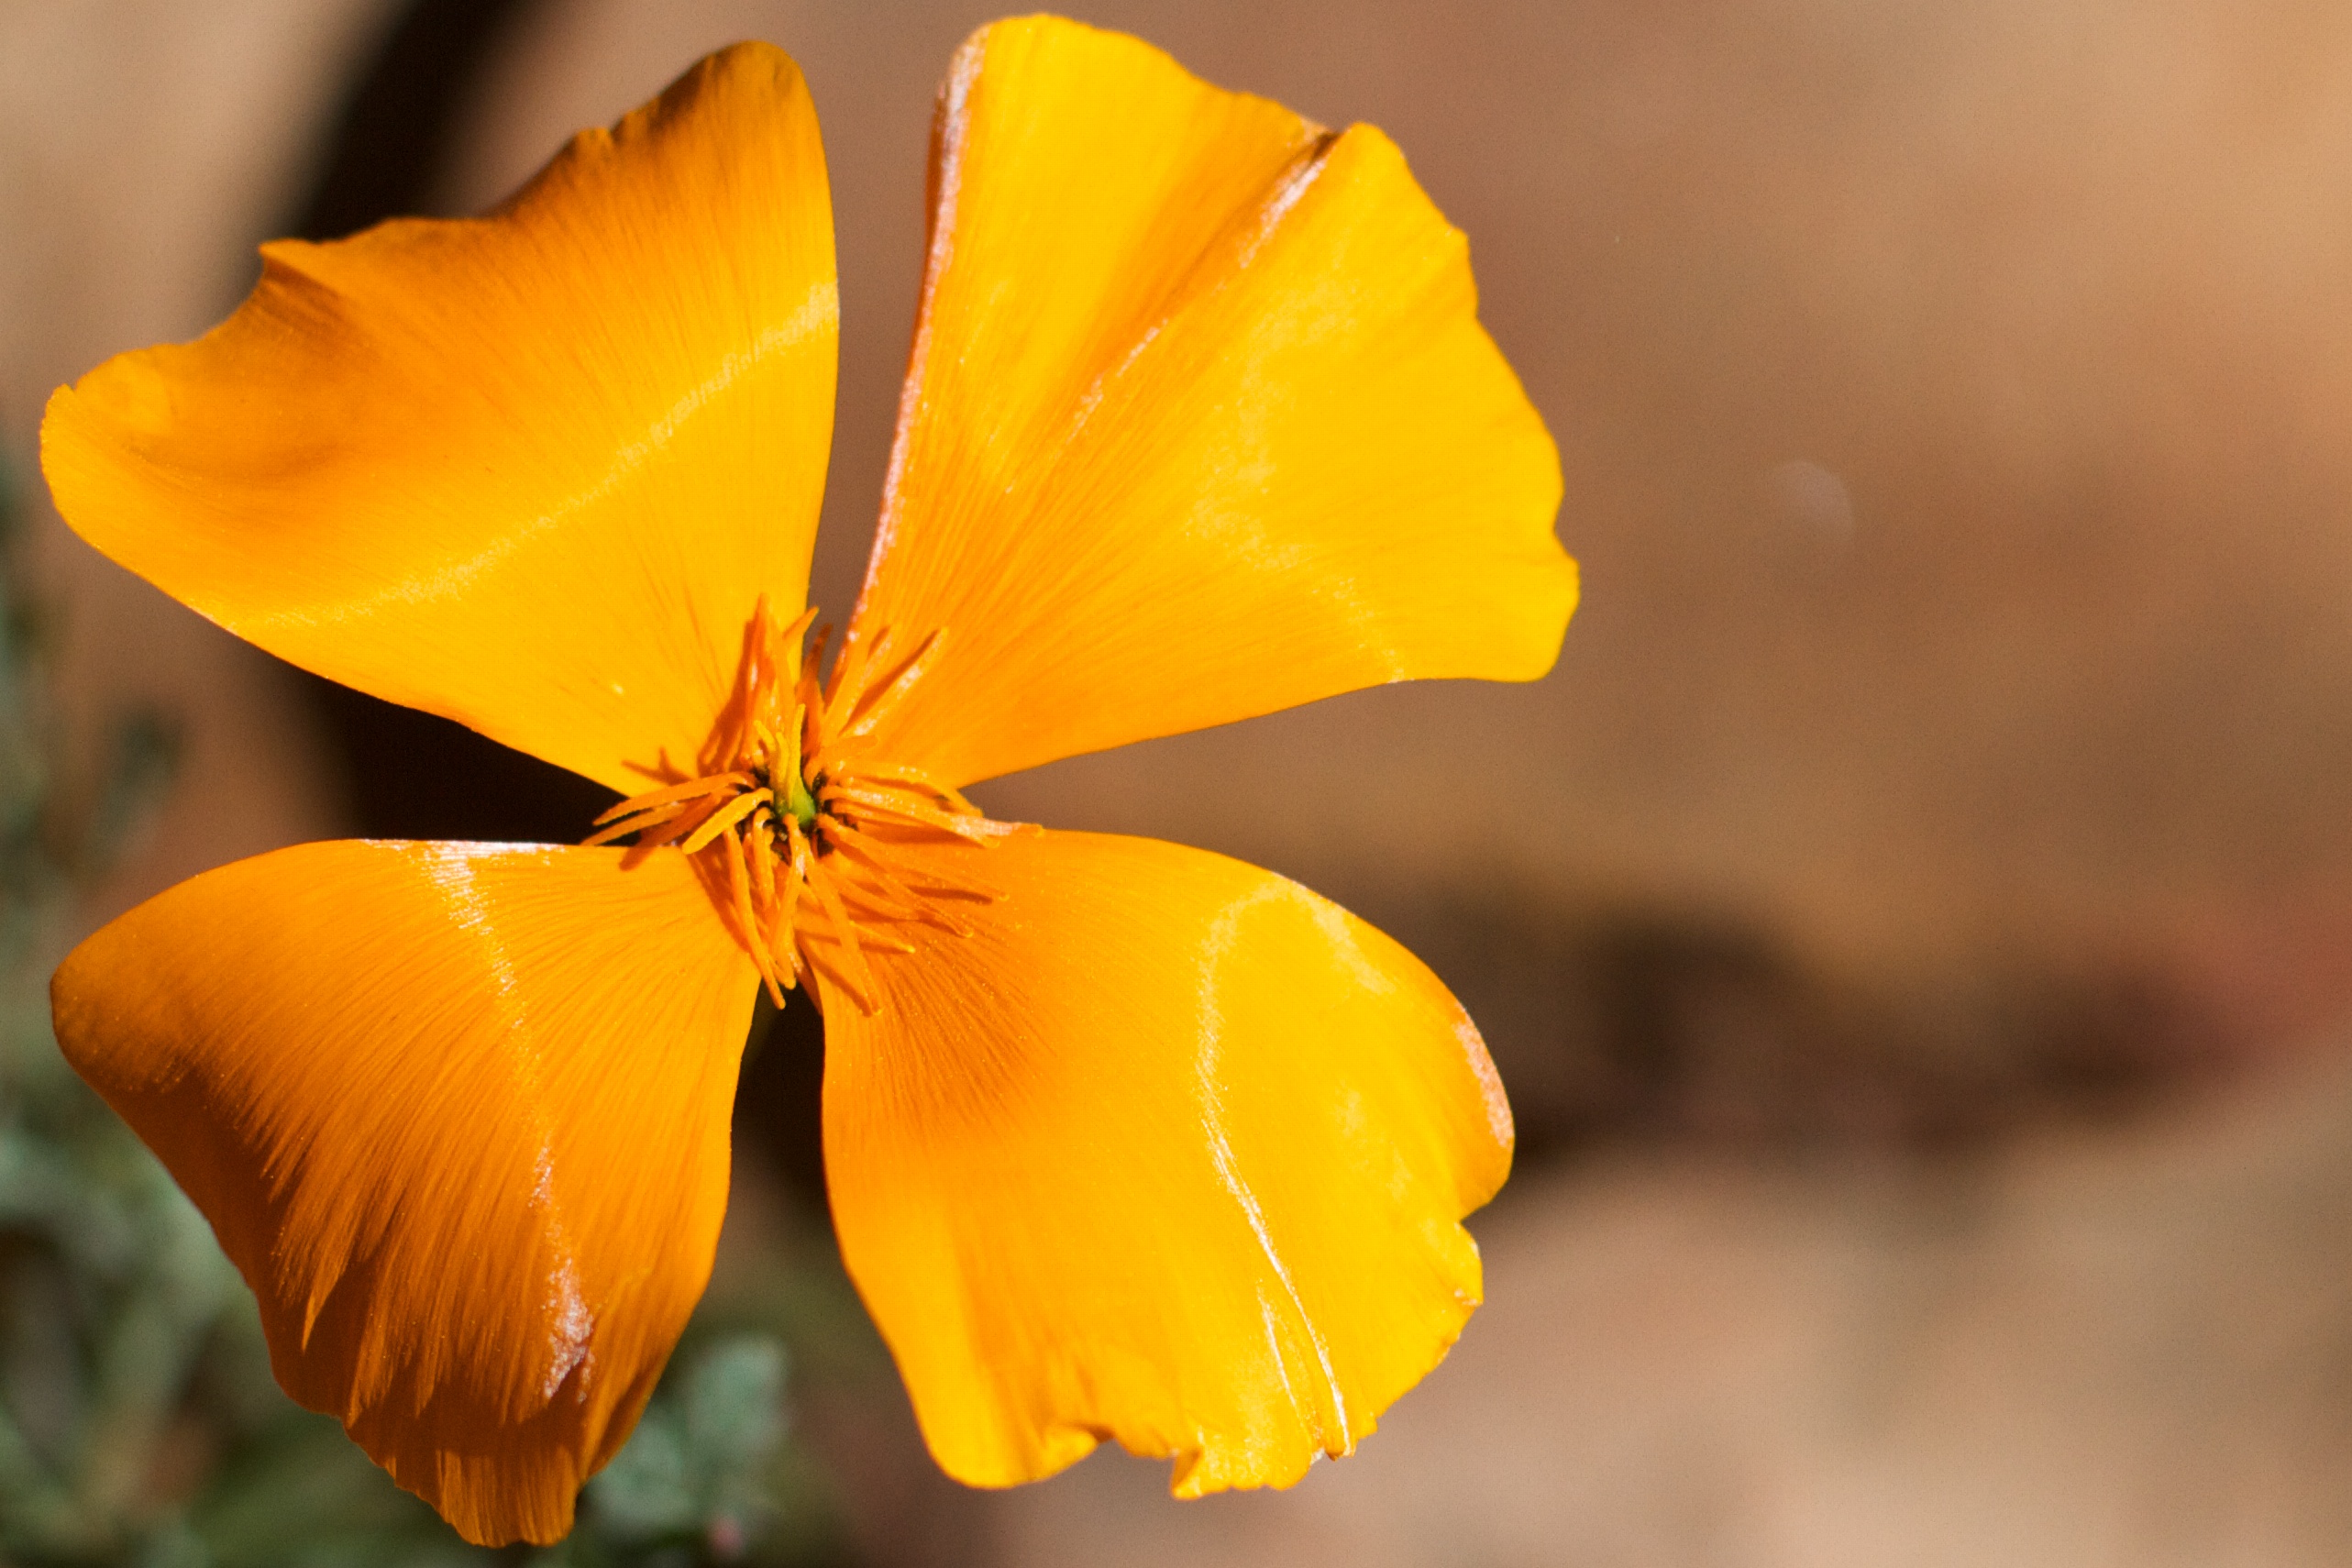
nature, blossom, plant, photography, sunlight, leaf, flower, petal, botany, yellow, flora, wildflower, close up, poppy, macro photography, flowering plant, eschscholzia californica, plant stem, land plant, poppy family